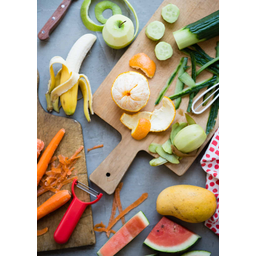
Label: trash